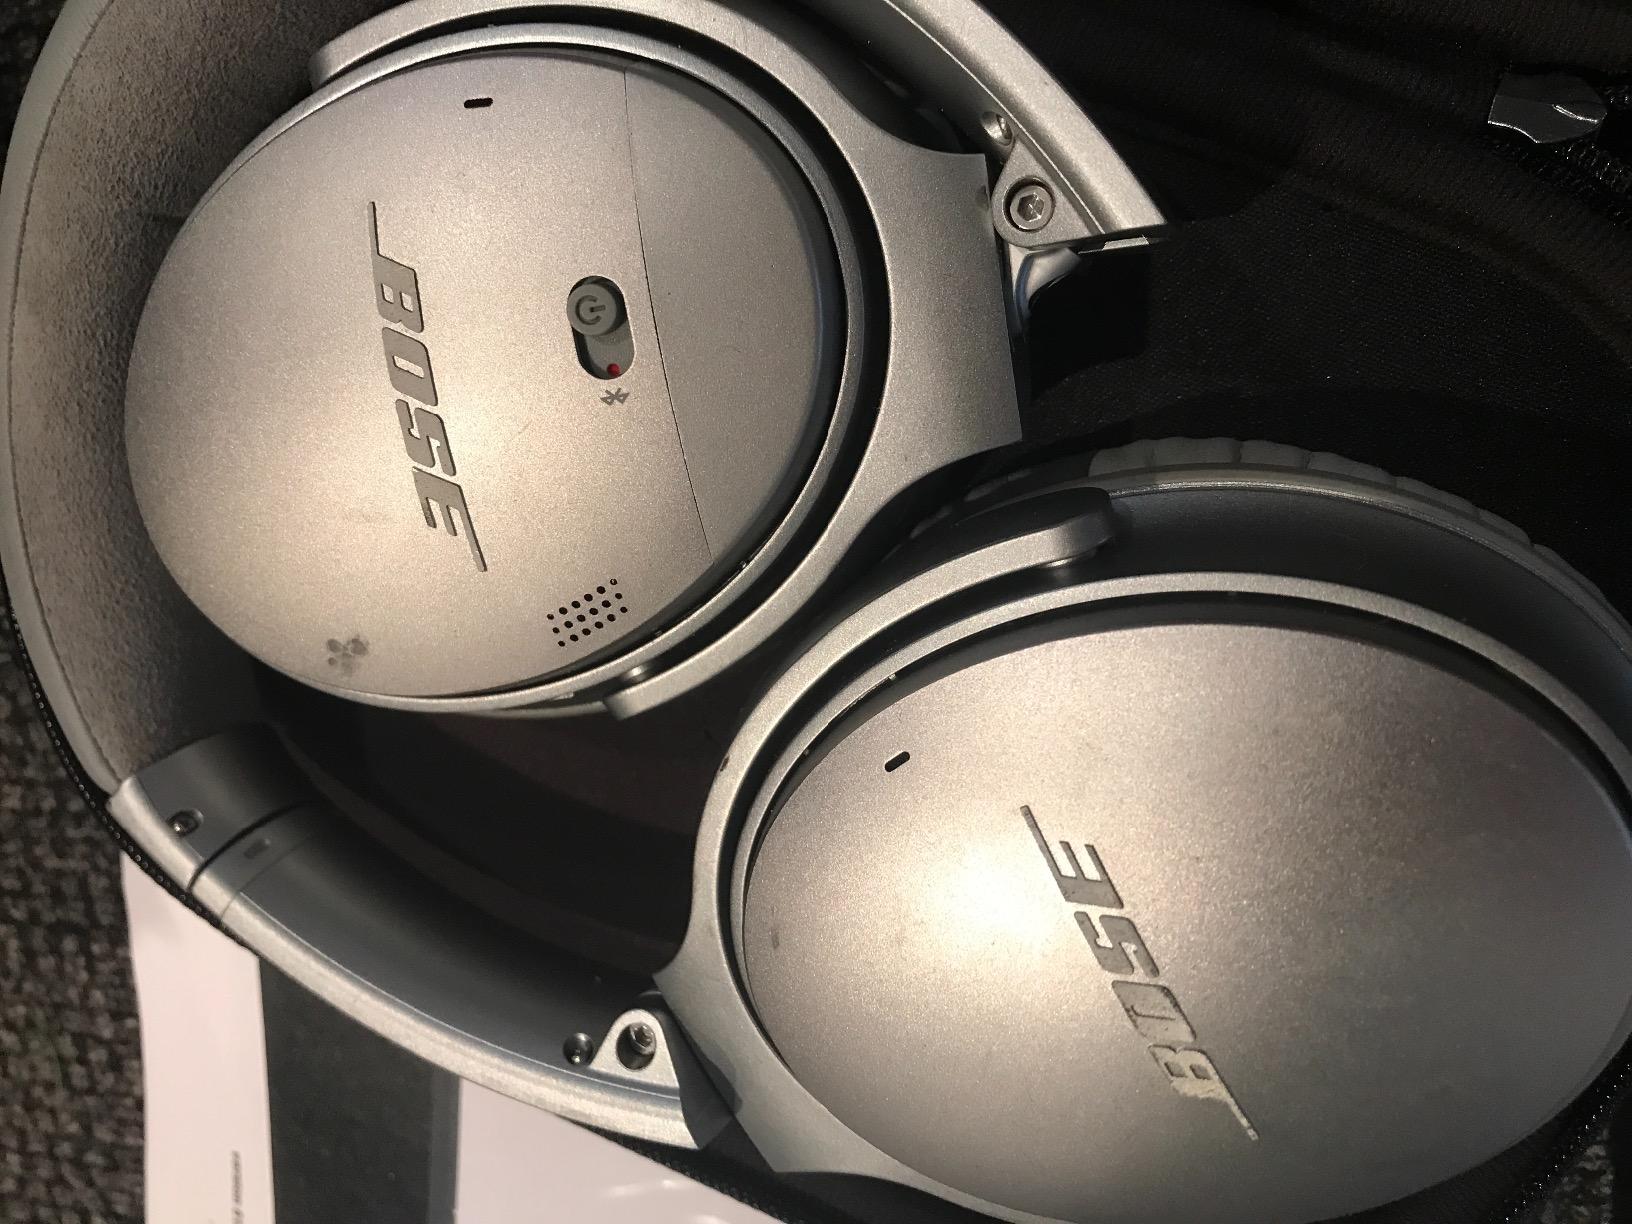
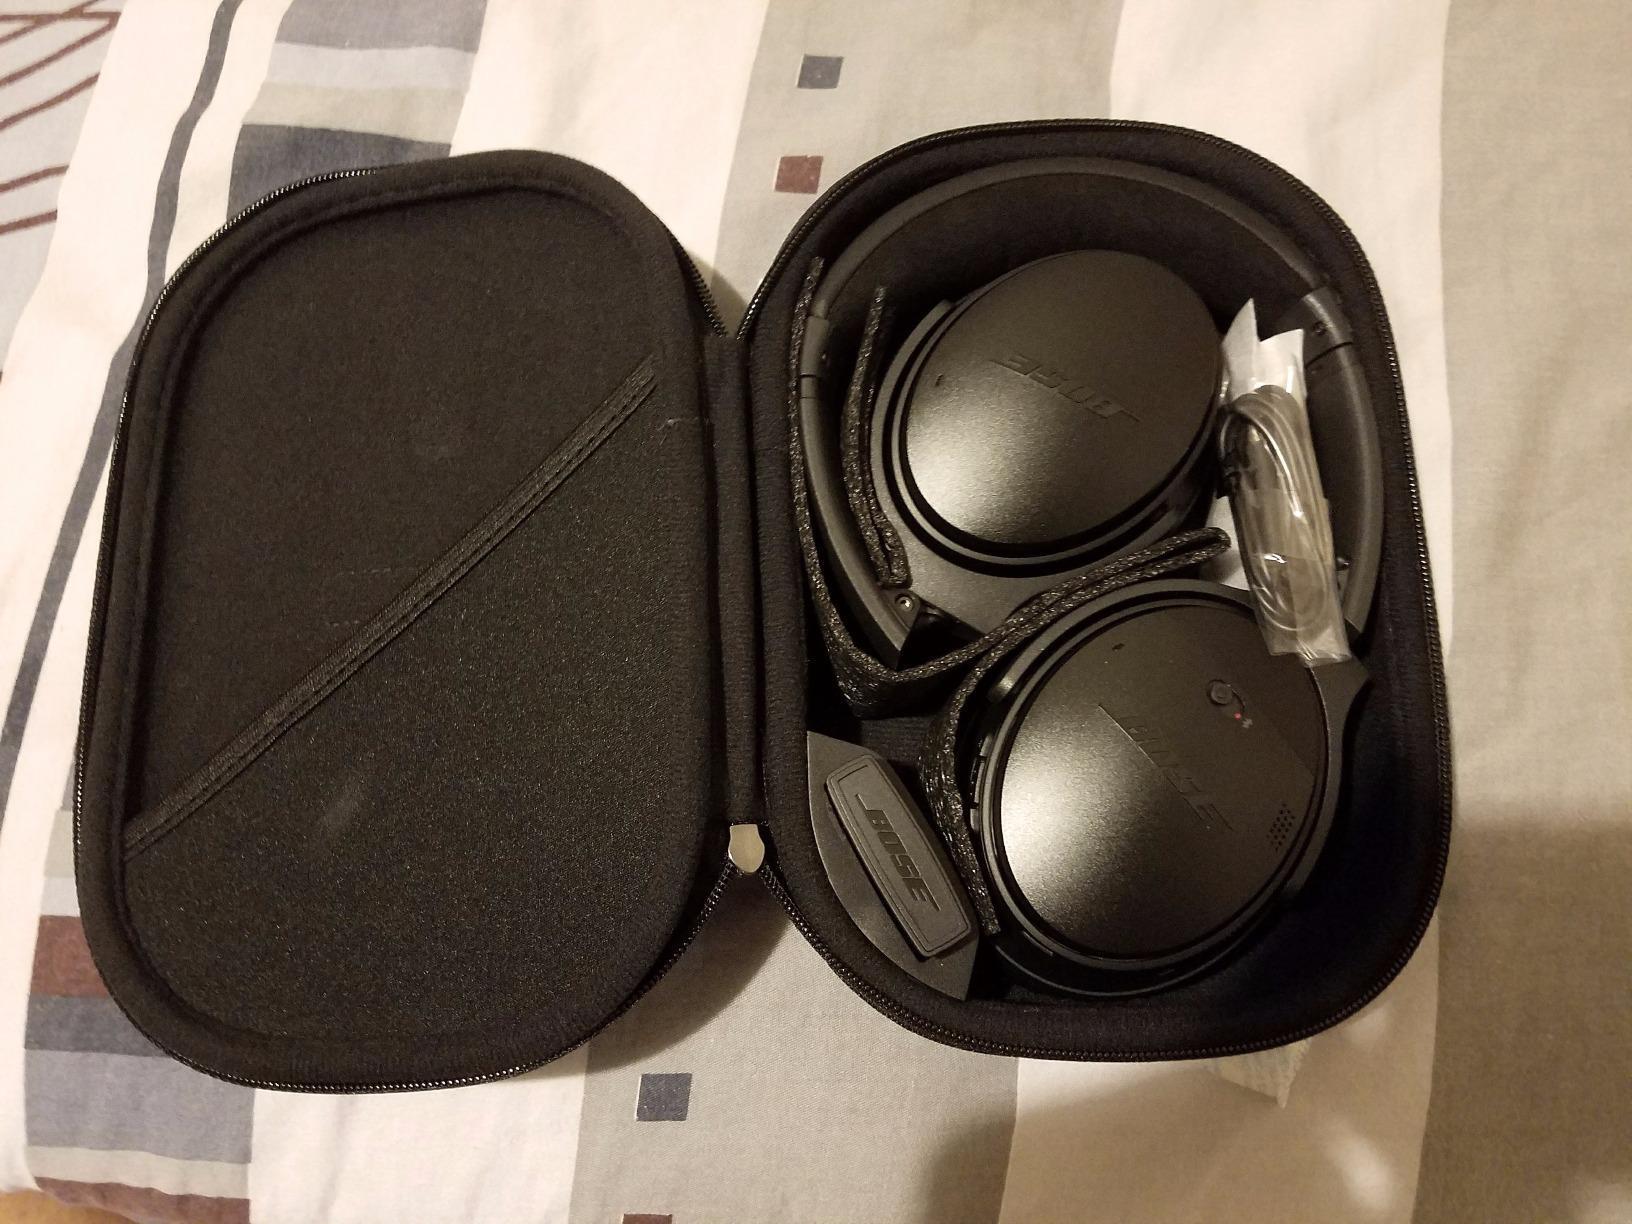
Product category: headphones
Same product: no